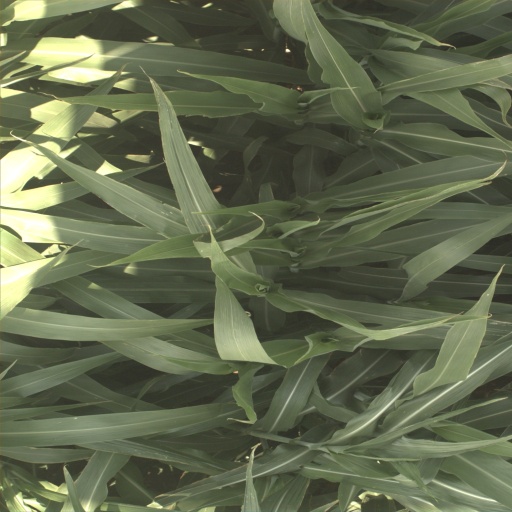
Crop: sorghum